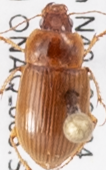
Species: Amara quenseli
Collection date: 2018-07-17
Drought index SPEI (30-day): -0.03
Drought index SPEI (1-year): -0.8
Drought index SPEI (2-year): -0.9